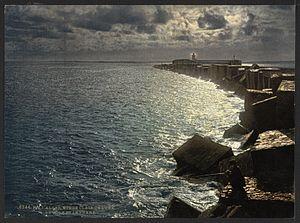
Le nom « pieds-noirs » désigne les Français originaires d'Algérie et, par extension, les Français d'ascendance européenne installés en Afrique française du Nord jusqu'à l'indépendance, c'est-à-dire jusqu'en mars 1956 pour les protectorats français de Tunisie et du Maroc, jusqu'en juillet 1962 pour l'Algérie française, et au-delà pour ceux qui y sont restés après l’indépendance des trois pays.